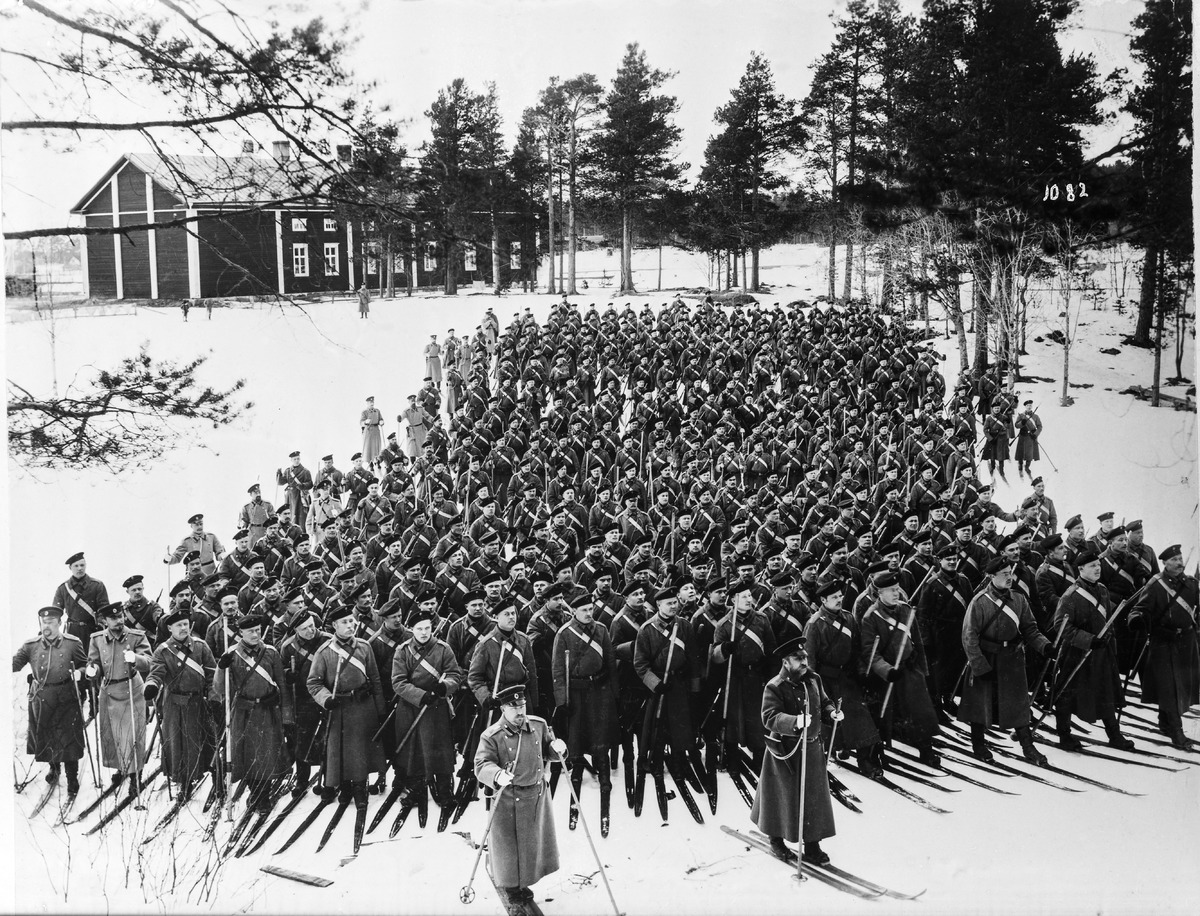
Suomen 4. Oulun Tarkk'ampujapataljoona suksilla
Suomen 4. Oulun Tarkk'ampujapataljoona on skis
sisällön kuvaus: Suomen 4. Oulun Tarkk'ampujapataljoona suksilla 1890-luvulla. Taustalla kasarmin vierellä sijainnut Koskenniskan oluttehtaan rakennus. Reprokuvattu 1930-luvulla. content description: Suomen 4. Oulun Tarkk'ampujapataljoona on skis in the 1890's. In the background a building of Koskenniska beer factory that was situated next to the barracks. The picture was reproduced in the 1930's.
Vuosi: 1890
Paikka: , Suomi, Suomi
Aiheet: Suomen entinen sotaväki; Tarkk'ampujapataljoonat; ryhmäkuva; sukset; pataljoonat; sotilaat; skis; battalions; soldiers